Hendrick Motorsports

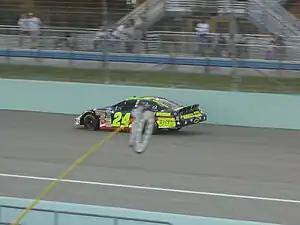
Casey Mears' No. 24 National Guard Chevrolet at Homestead in 2007

The No. 24 team started in 1999 with Gordon-Evernham Motorsports, owned by Jeff Gordon and crew chief Ray Evernham. Gordon and Ricky Hendrick combined to compete in 10 races. In 2000, Rick Hendrick bought out Evernham's share, renaming the team JG Motorsports. Gordon and Ricky Hendrick once again shared the ride, with Hendrick running 15 events. The team also formed an alliance with Cicci-Welliver Racing.